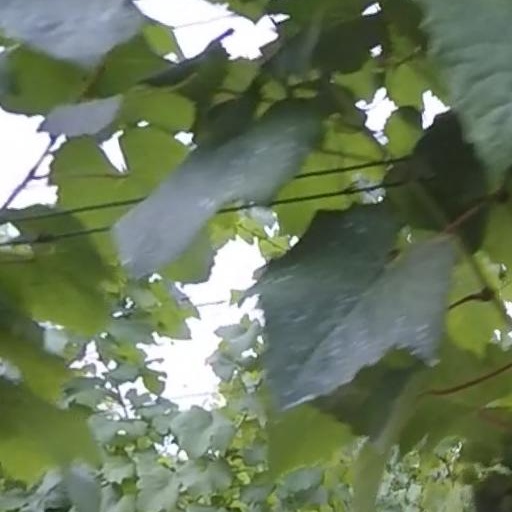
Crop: grape